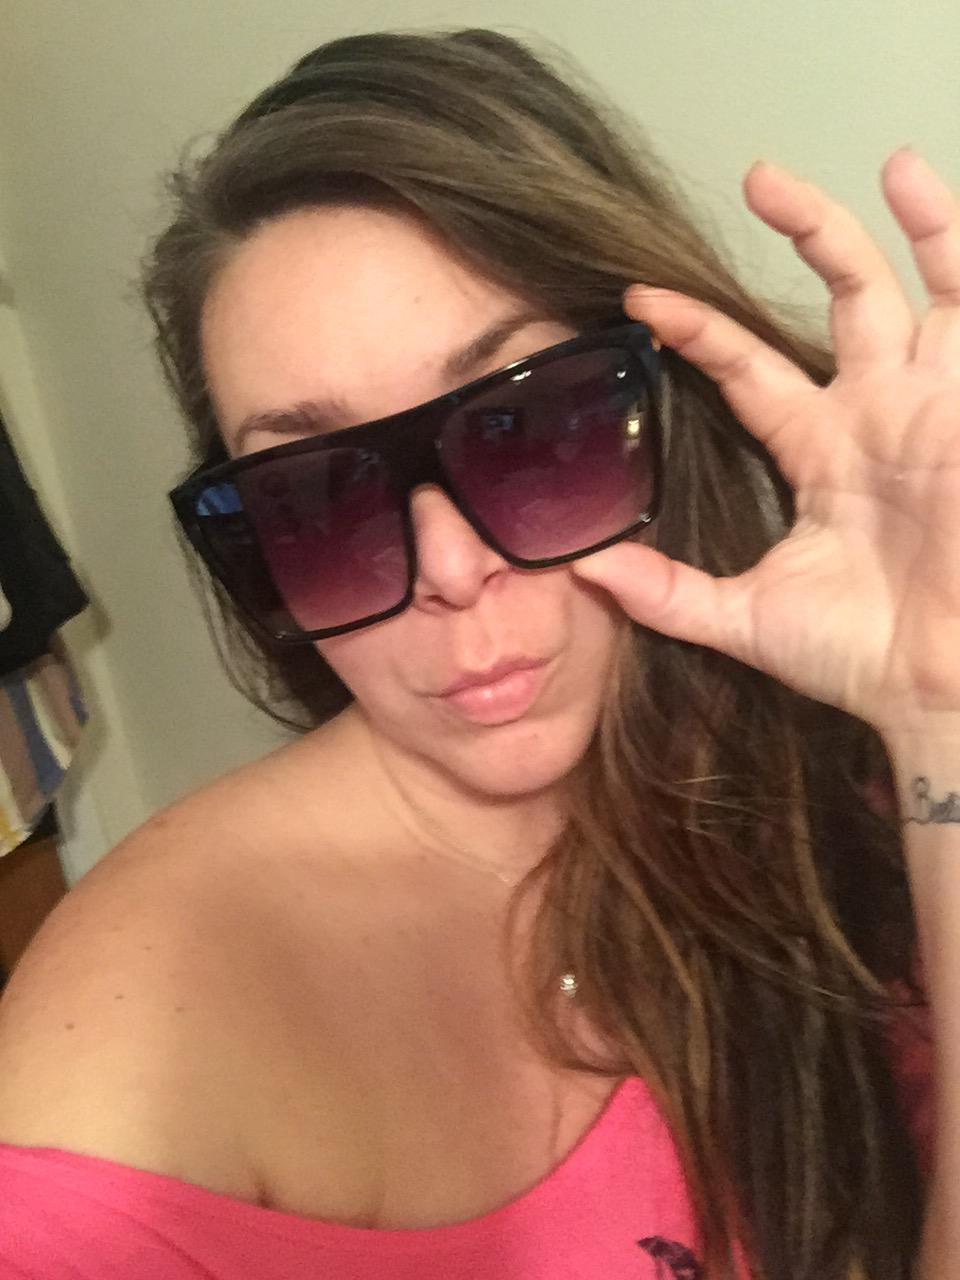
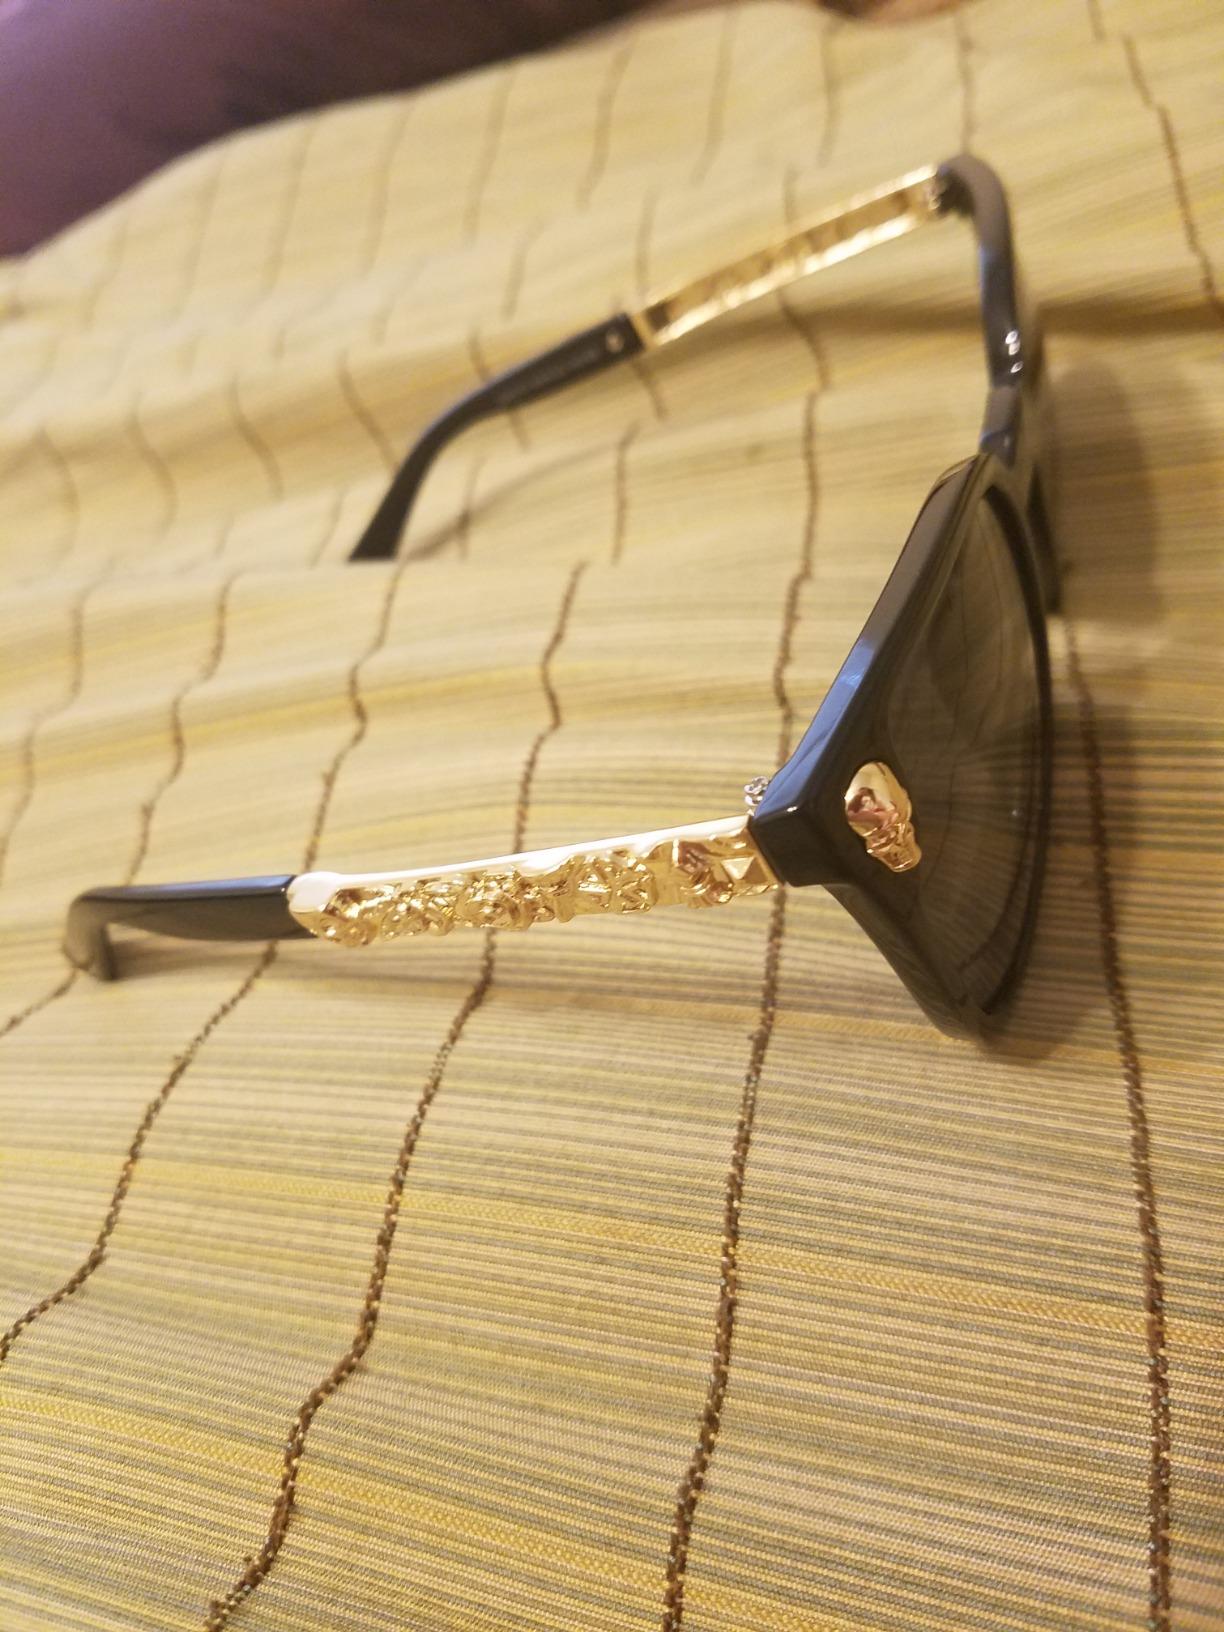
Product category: accessories_sunglasses
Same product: no